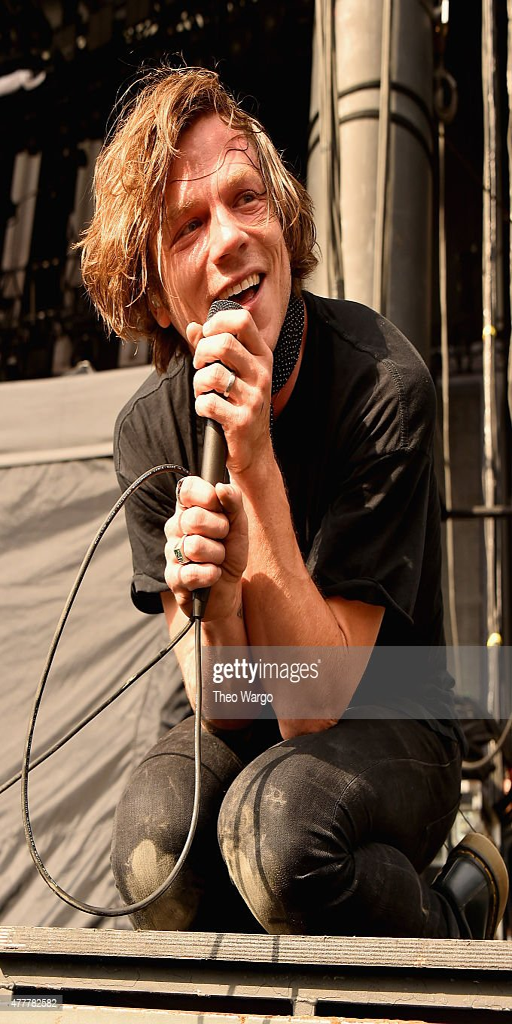
artist performs onstage during day of festival .